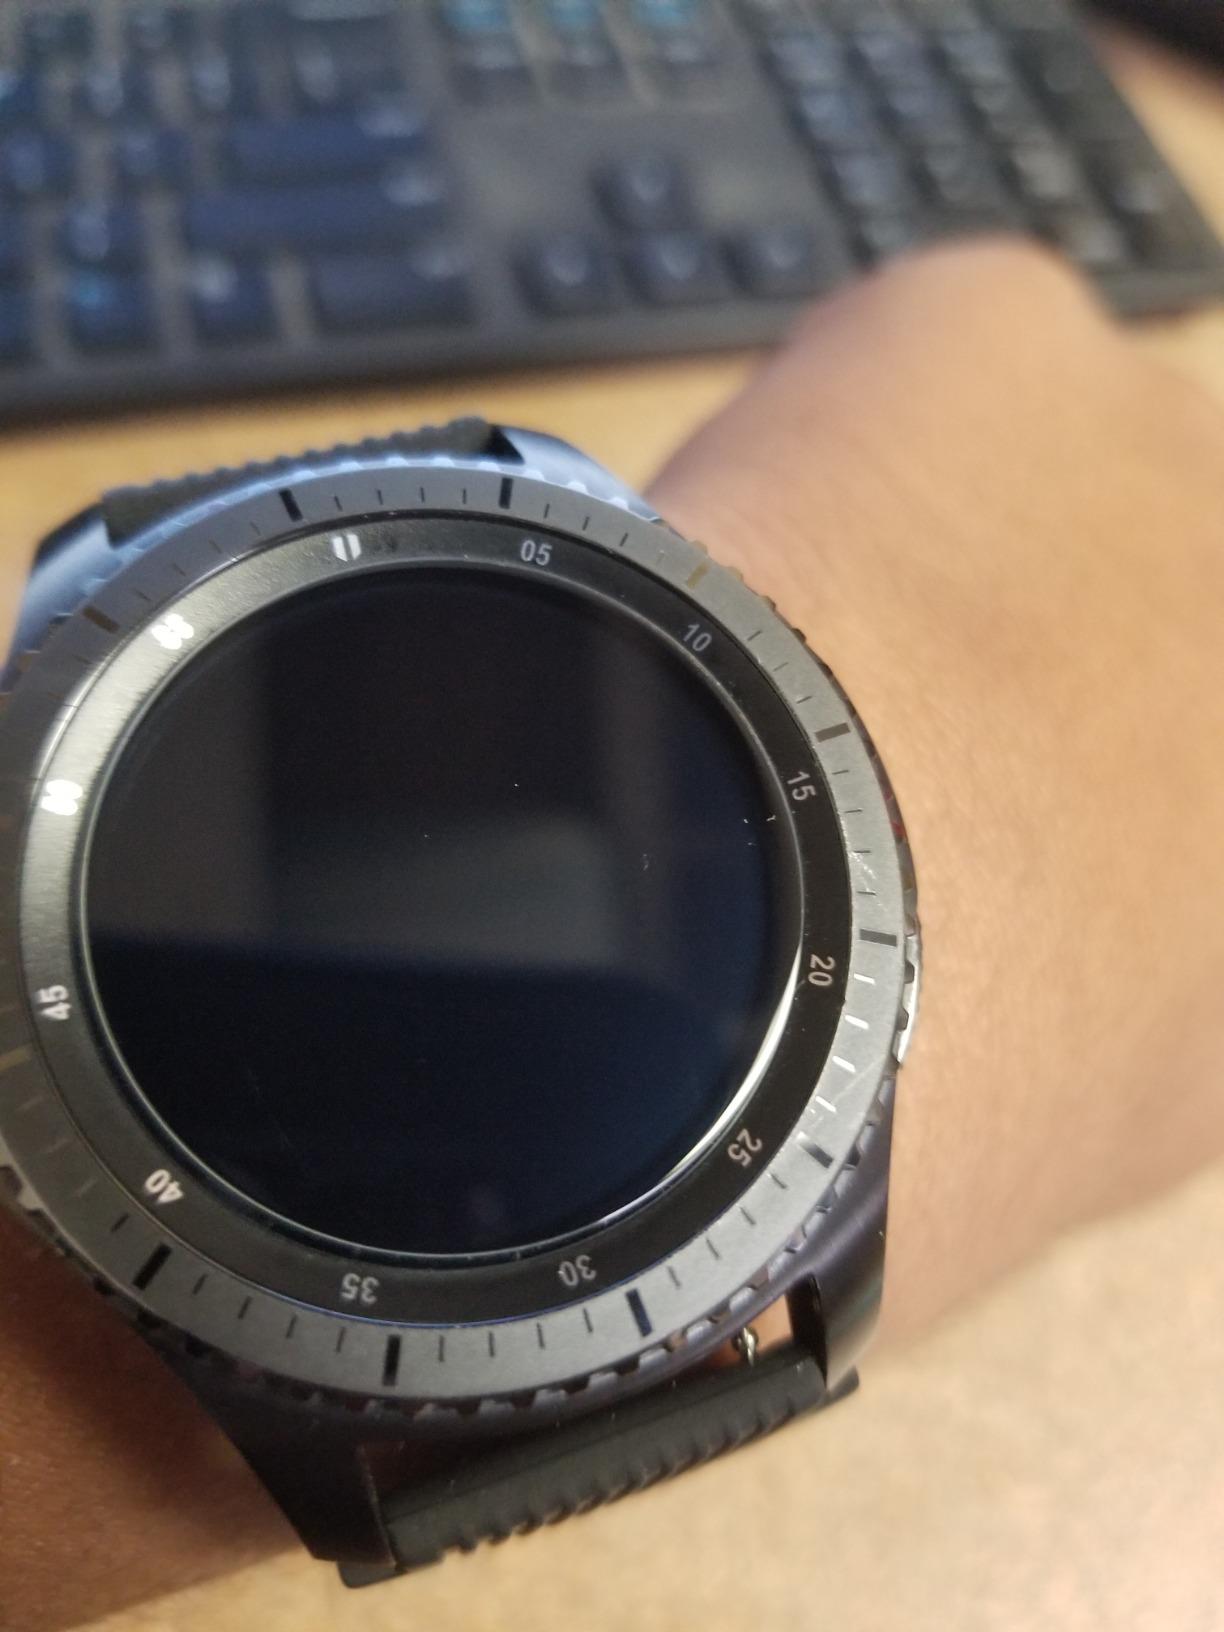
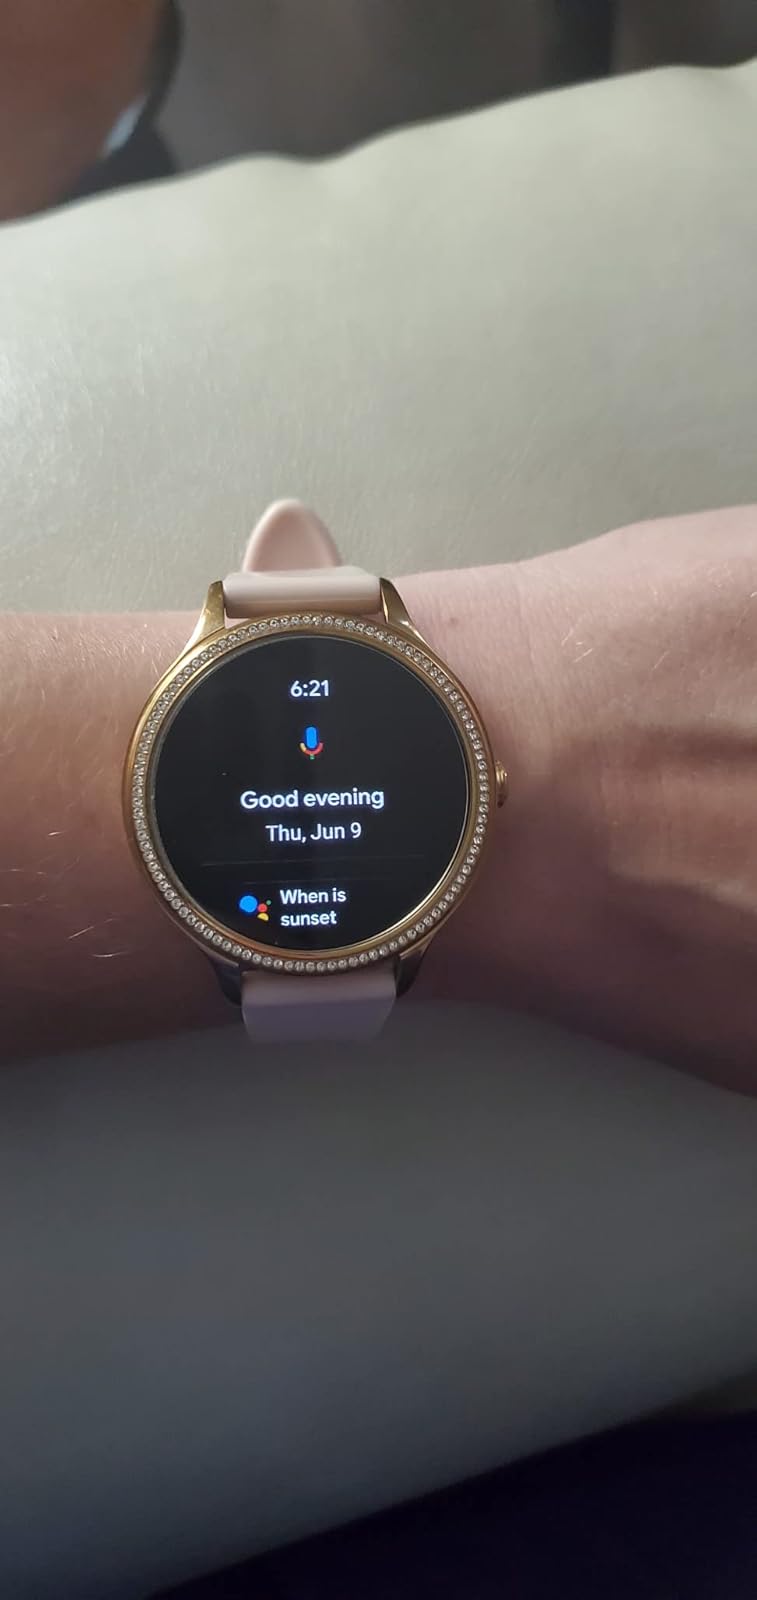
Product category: smartwatch
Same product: no